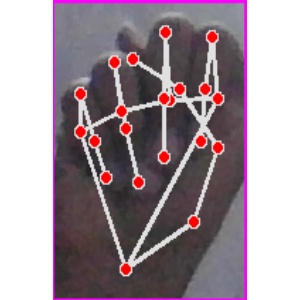
अक्षर: न